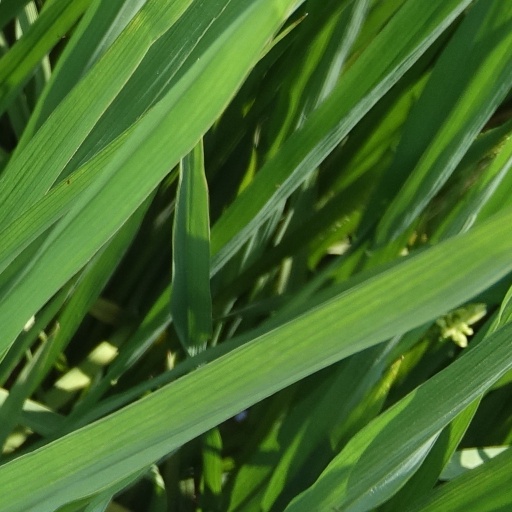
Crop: rice